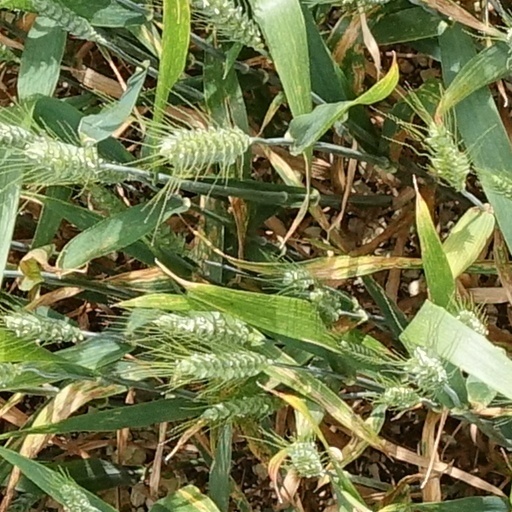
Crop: wheat